University of Georgia

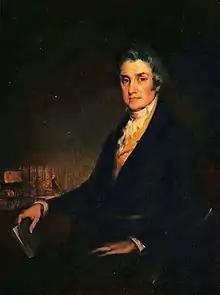
Abraham Baldwin, one of the founders and first president of the University of Georgia

For the first 16 years of the school's history, the University of Georgia only existed on paper. By the new century, a committee was appointed to find suitable land to establish a campus. Committee member John Milledge purchased 633 acres of land on the west bank of the Oconee River and immediately gave it to the university. This tract of land, now a part of the consolidated city–county of Athens-Clarke County, Georgia, was then part of Jackson County. , 37 acres of that land remained as part of the North Campus.